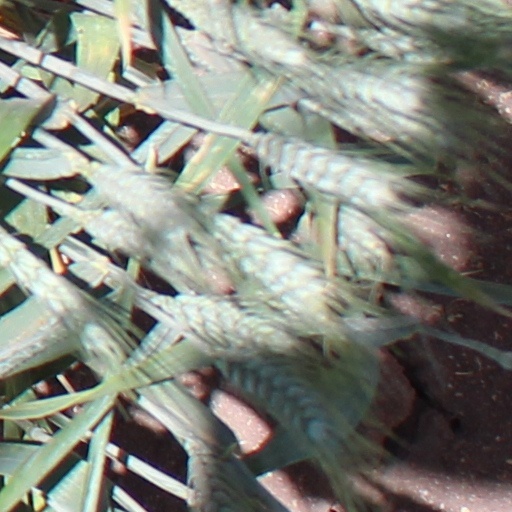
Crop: wheat